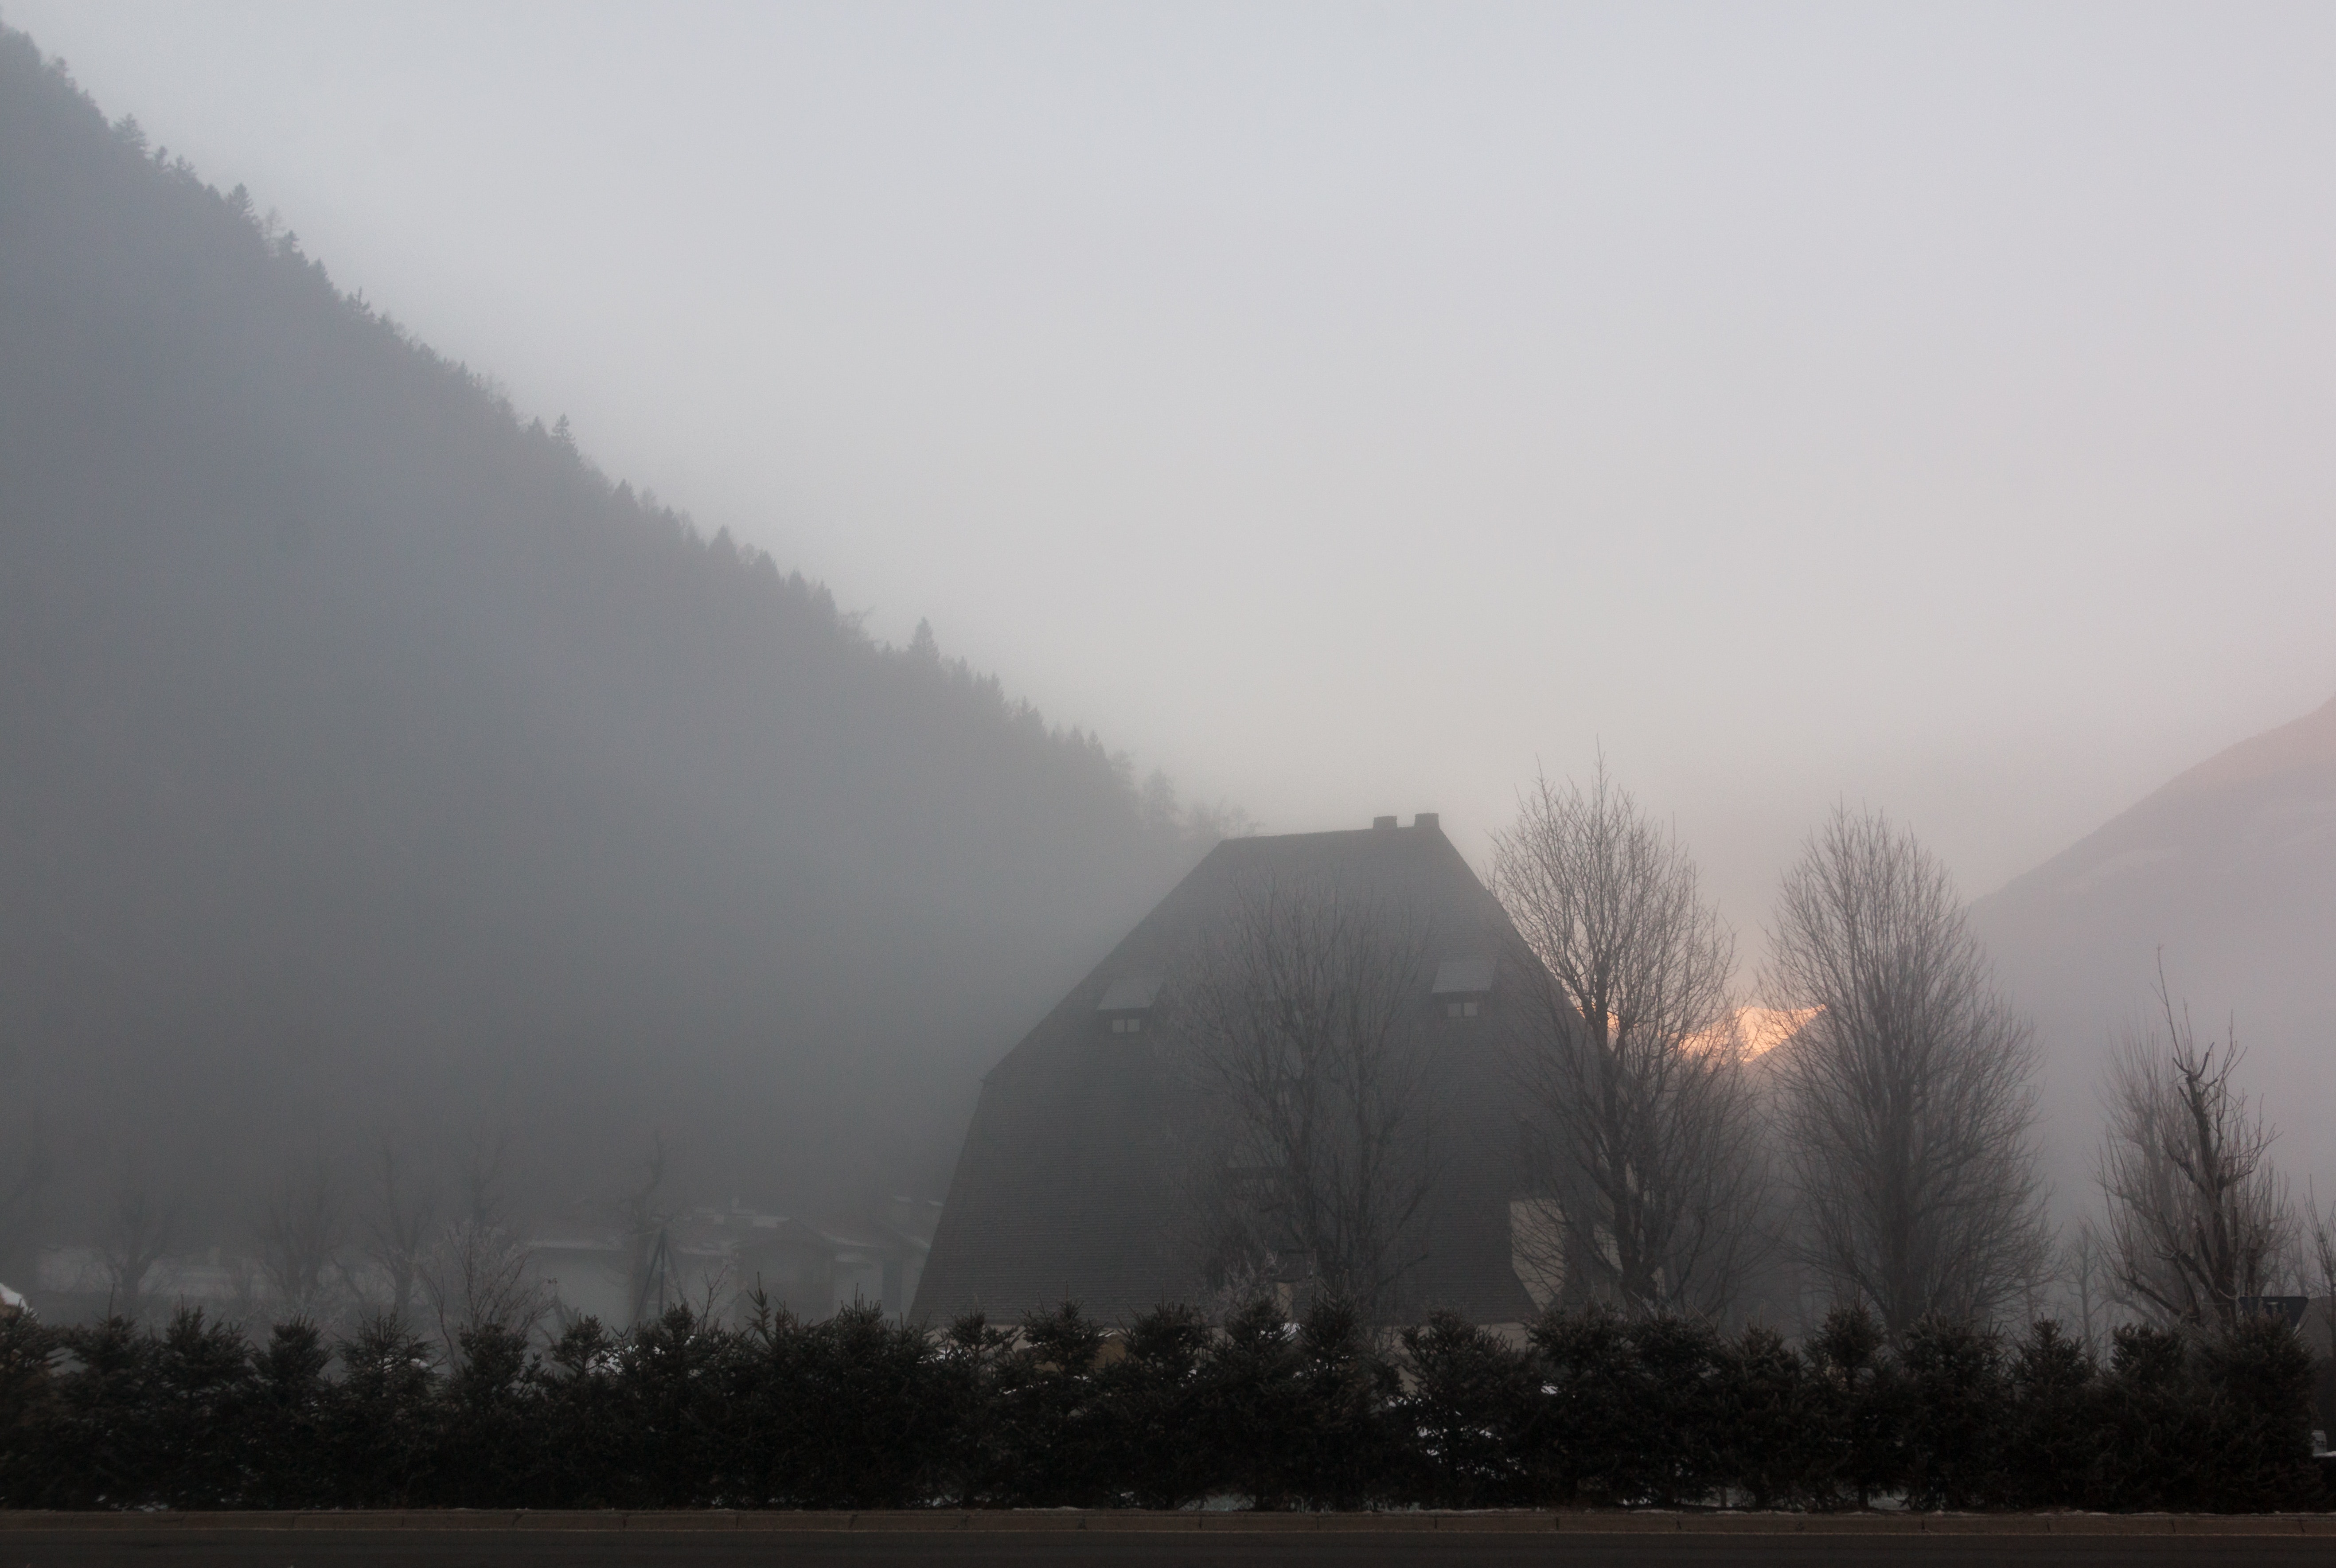
mist, fog, atmospheric phenomenon, haze, sky, morning, observatory, atmosphere, tree, rural area, cloud, landscape, drizzle, hill, black and white, monochrome, winter